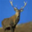
Label: deer